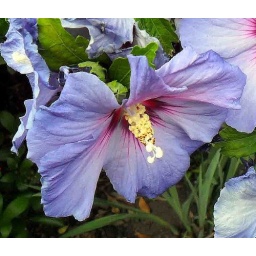
Saw this amazing bush of blue flowers in someones garden in Upton.